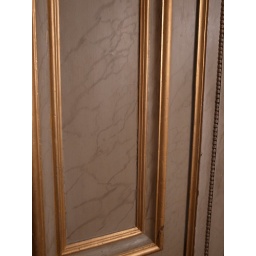
painted as marble wooden wall everywhere in the house.